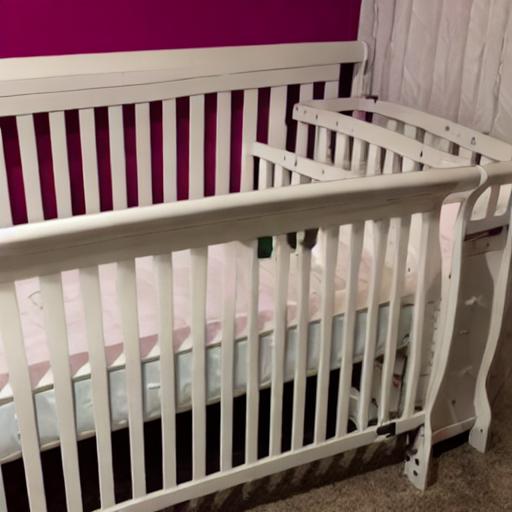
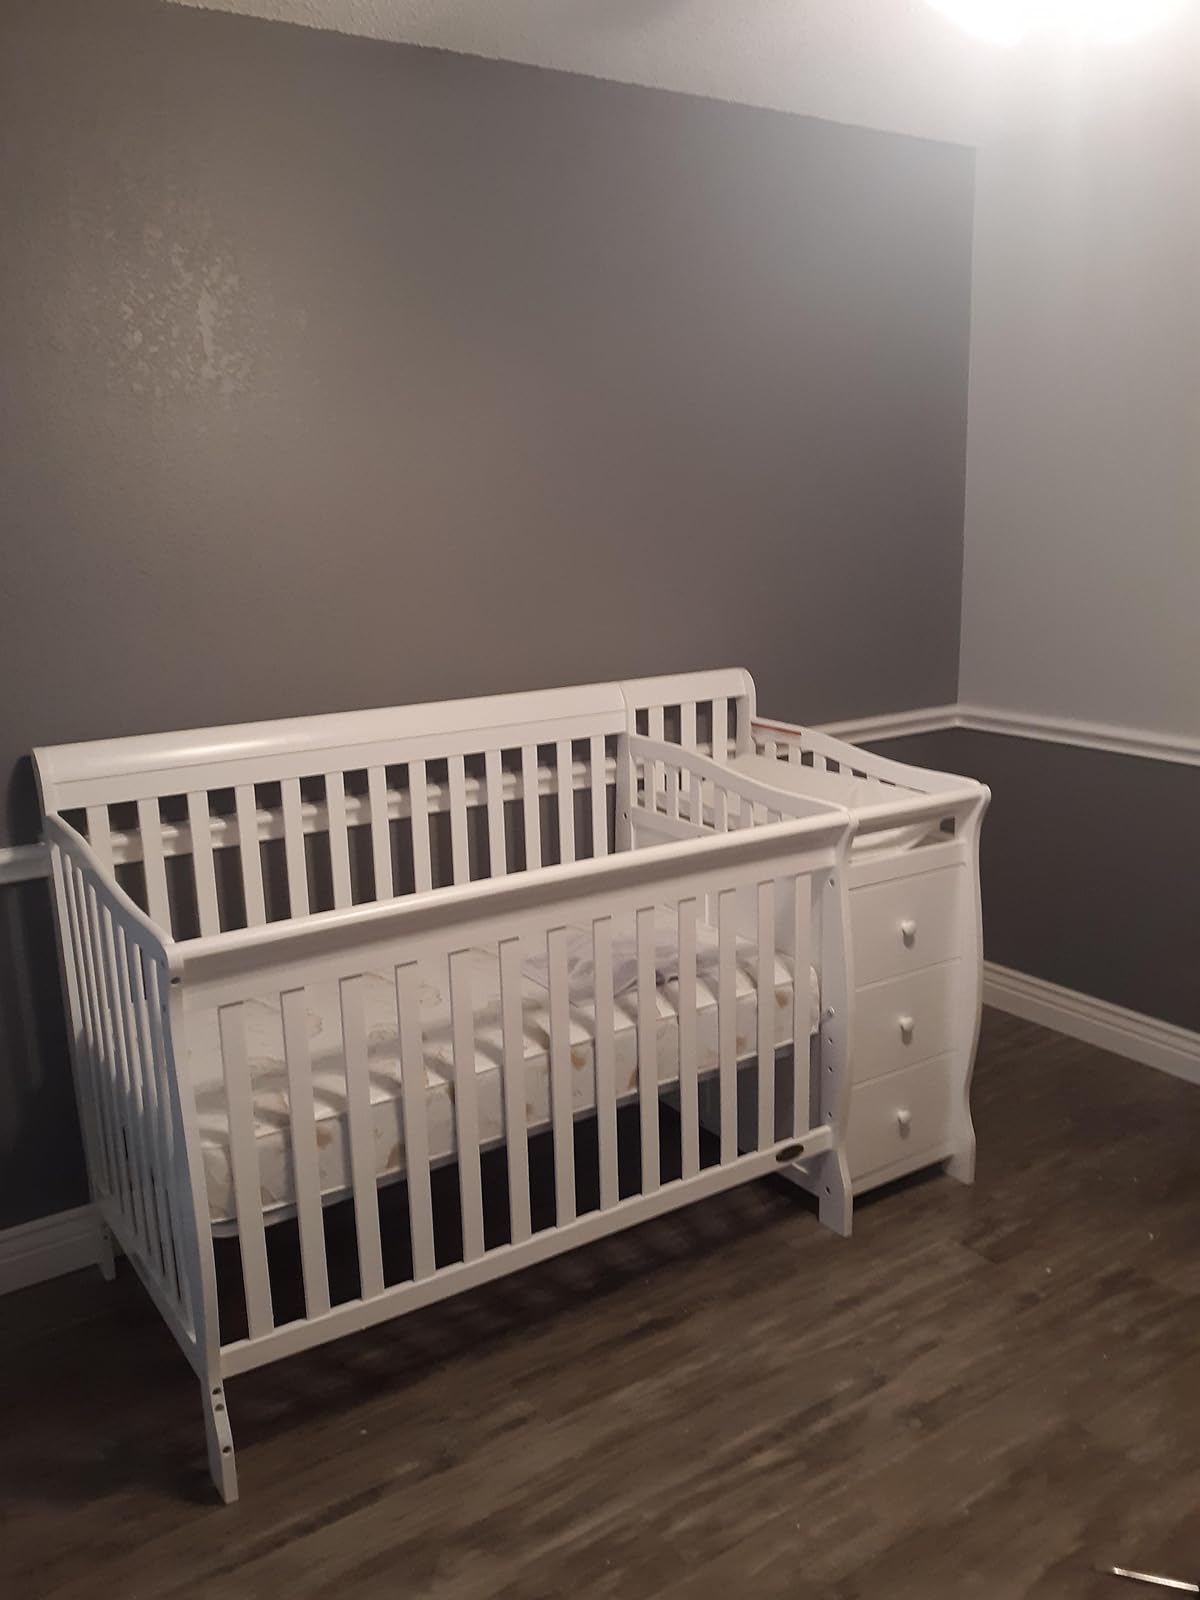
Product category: products_crib
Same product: no